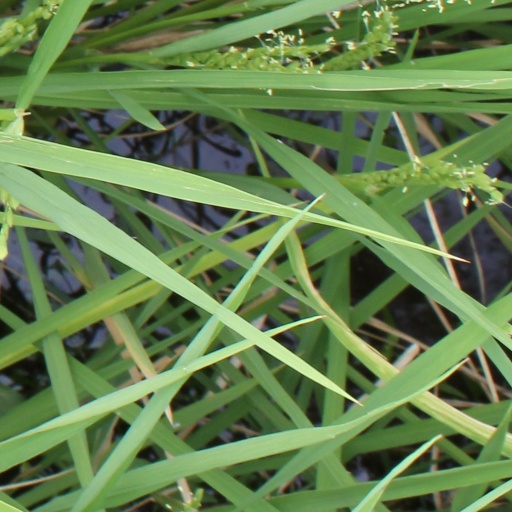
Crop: rice